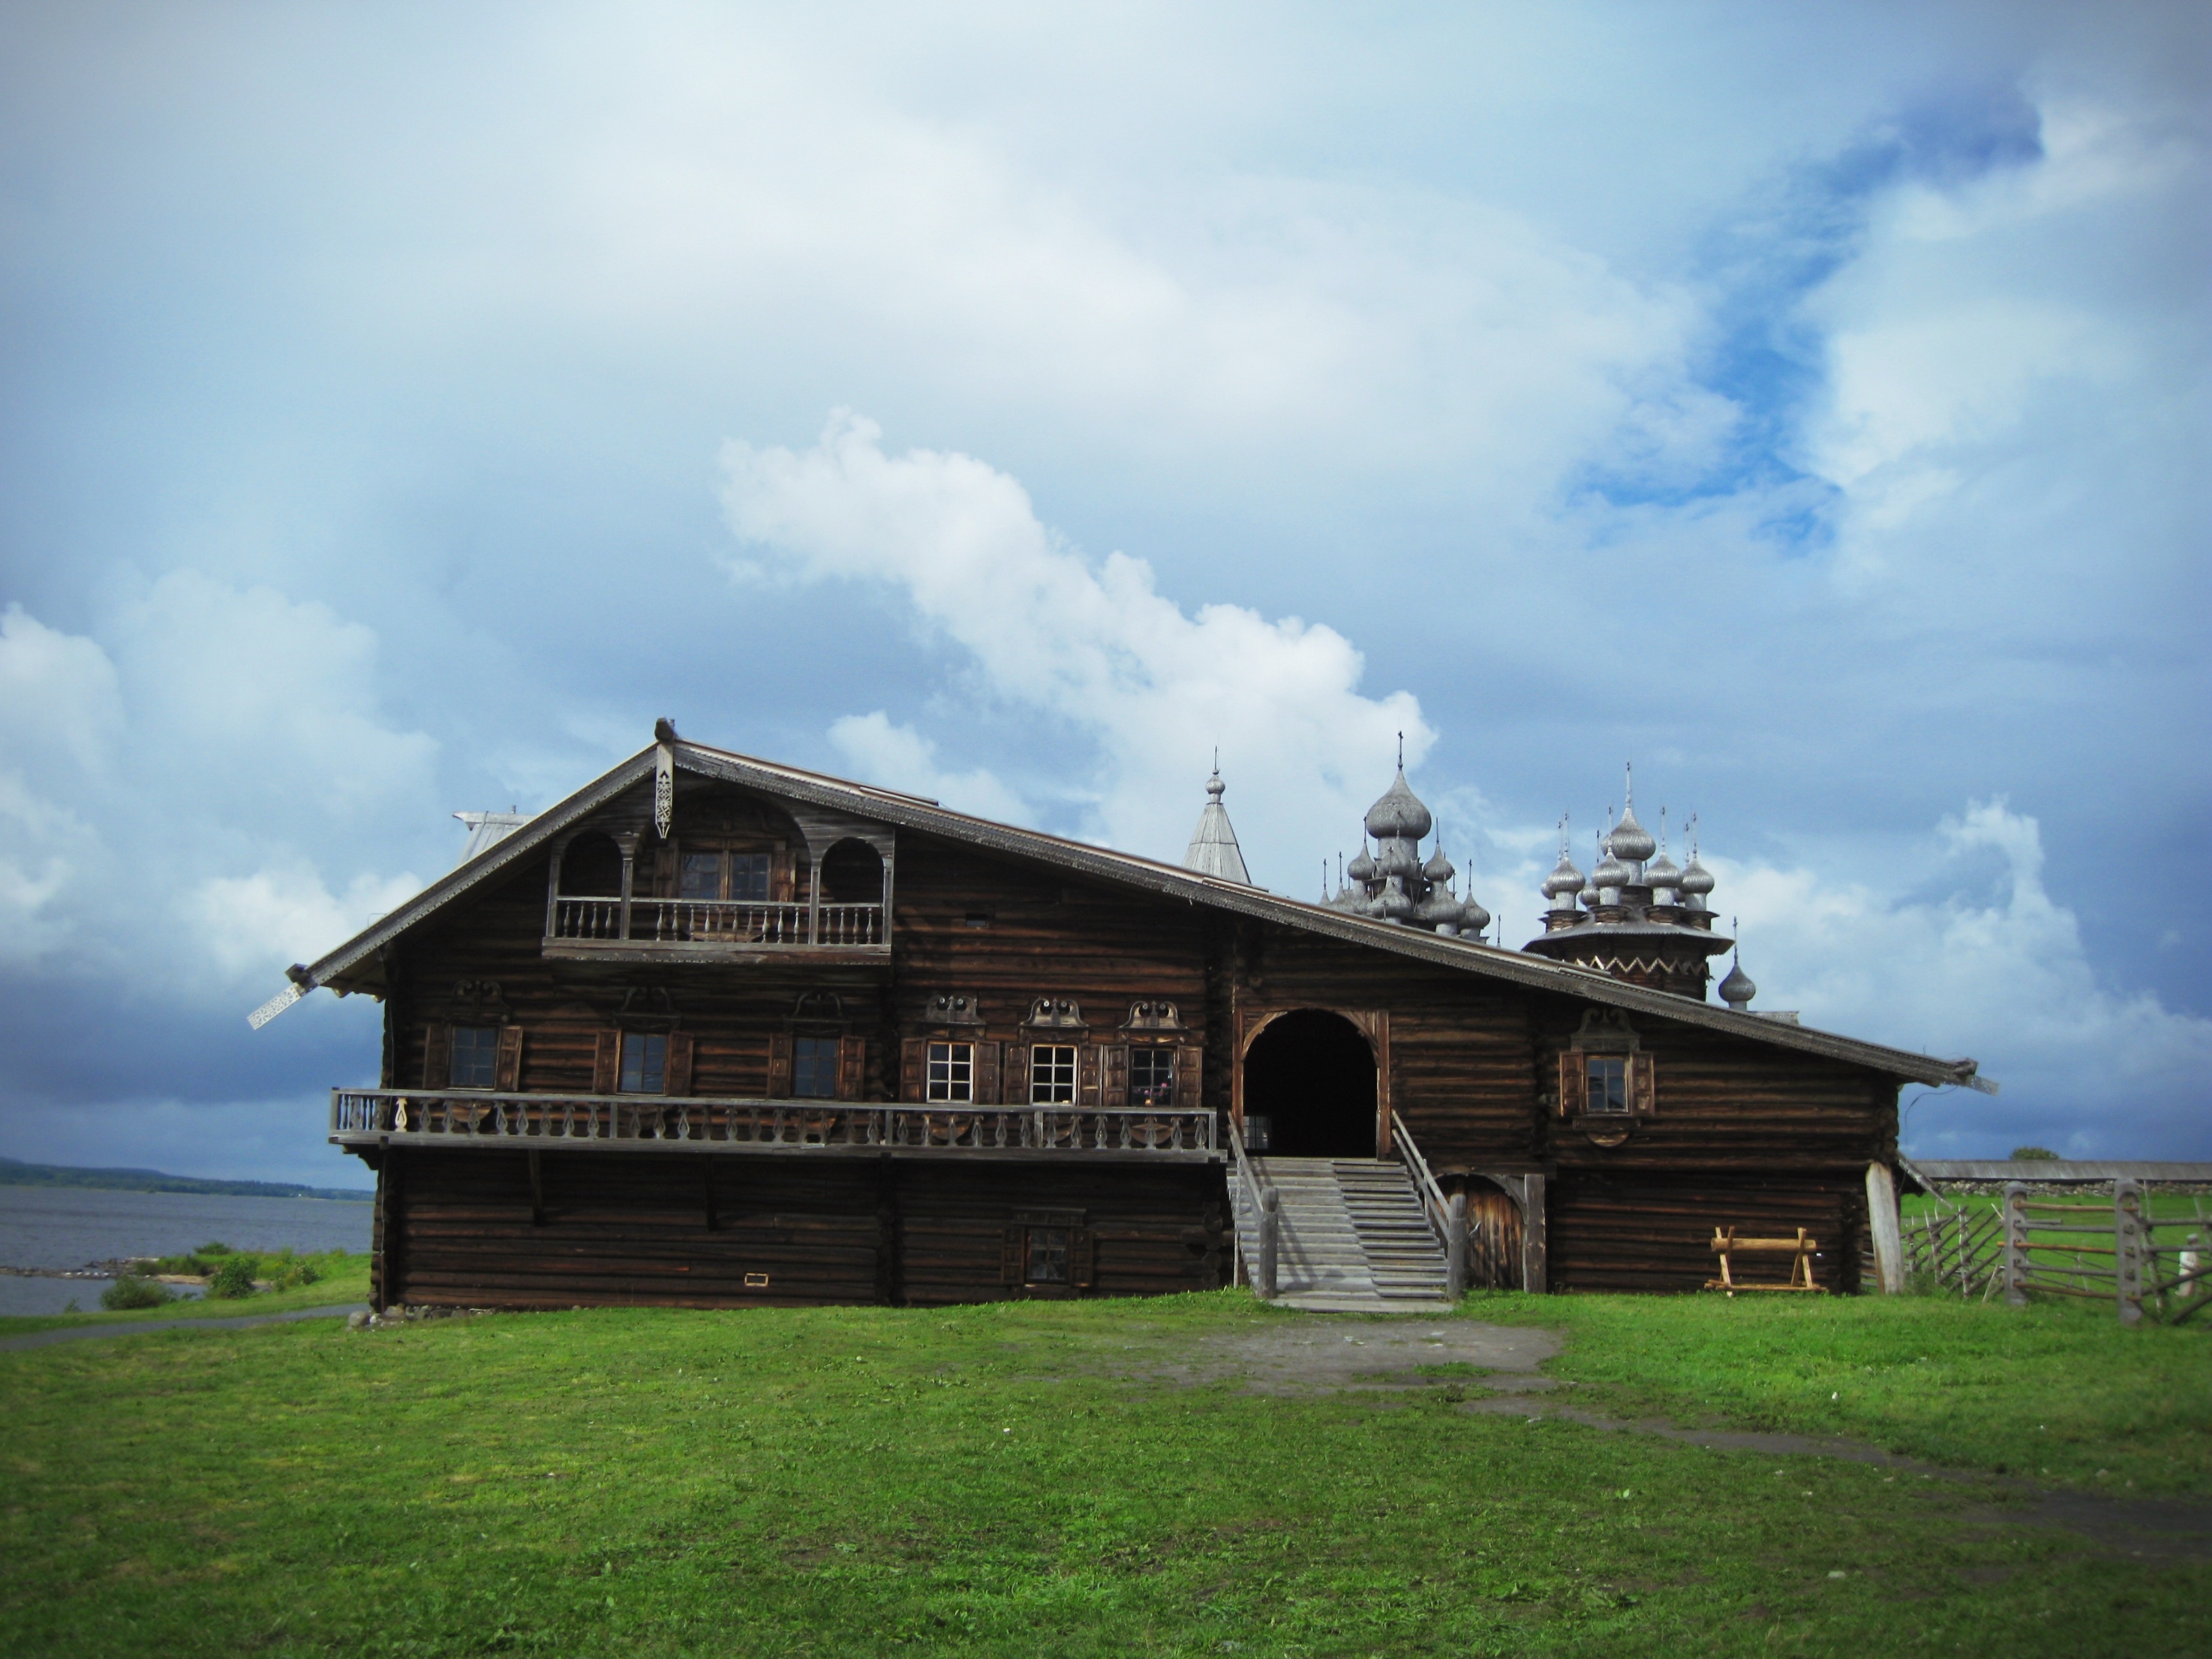
mountain, sky, house, building, vacation, church, wooden, estate, russia, kizhi, rural area